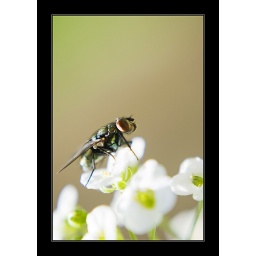
the profile is really something...take a look at it larger!He's sitting in the Alyssum, tiny little white flowers